Virgil, Illinois

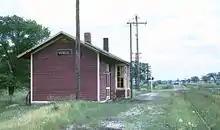
Virgil's railroad station, 1962

Virgil was the site of the 2010 Illinois earthquake's epicenter in the early morning hours of February 10.